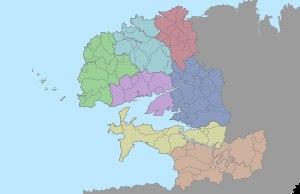
Le Pays de Brest est un pôle métropolitain au nord-ouest département du Finistère. Les deux plus grandes villes sont Brest et Landerneau.